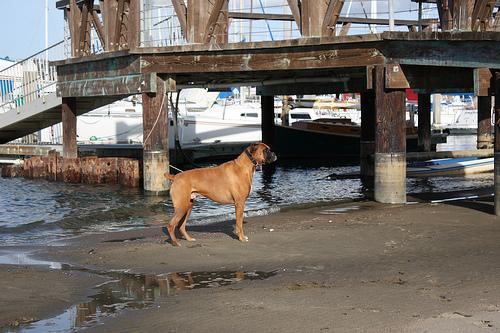
boxer